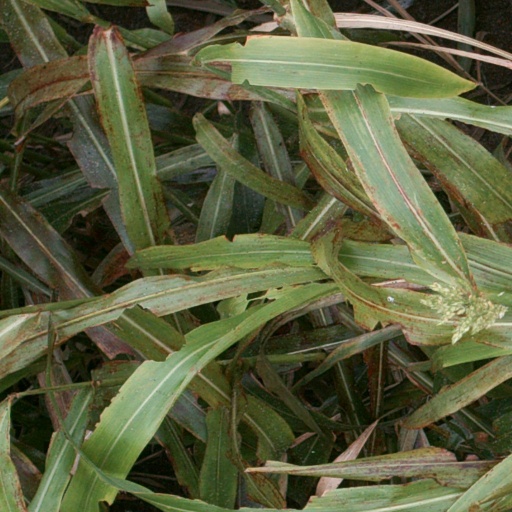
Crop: sorghum